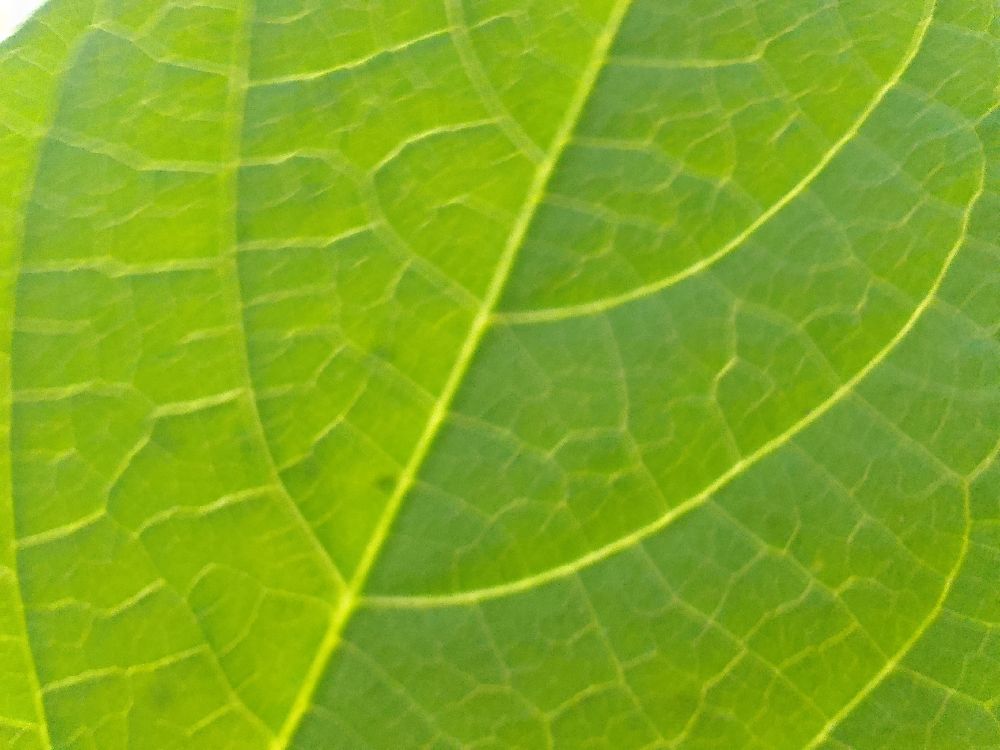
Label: healthy